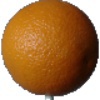
Label: orange